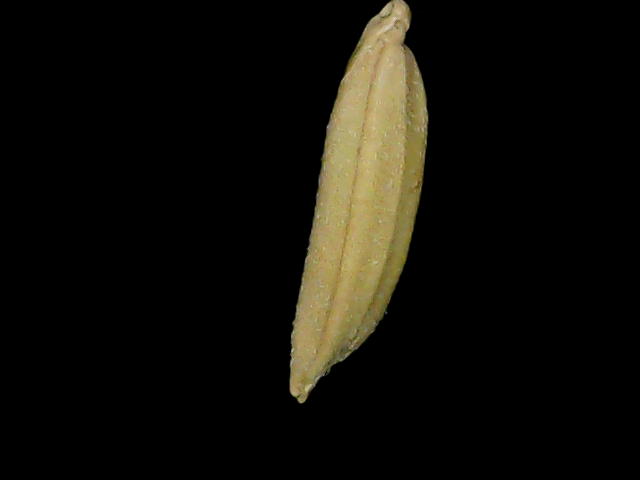
Rice variety: Bd85